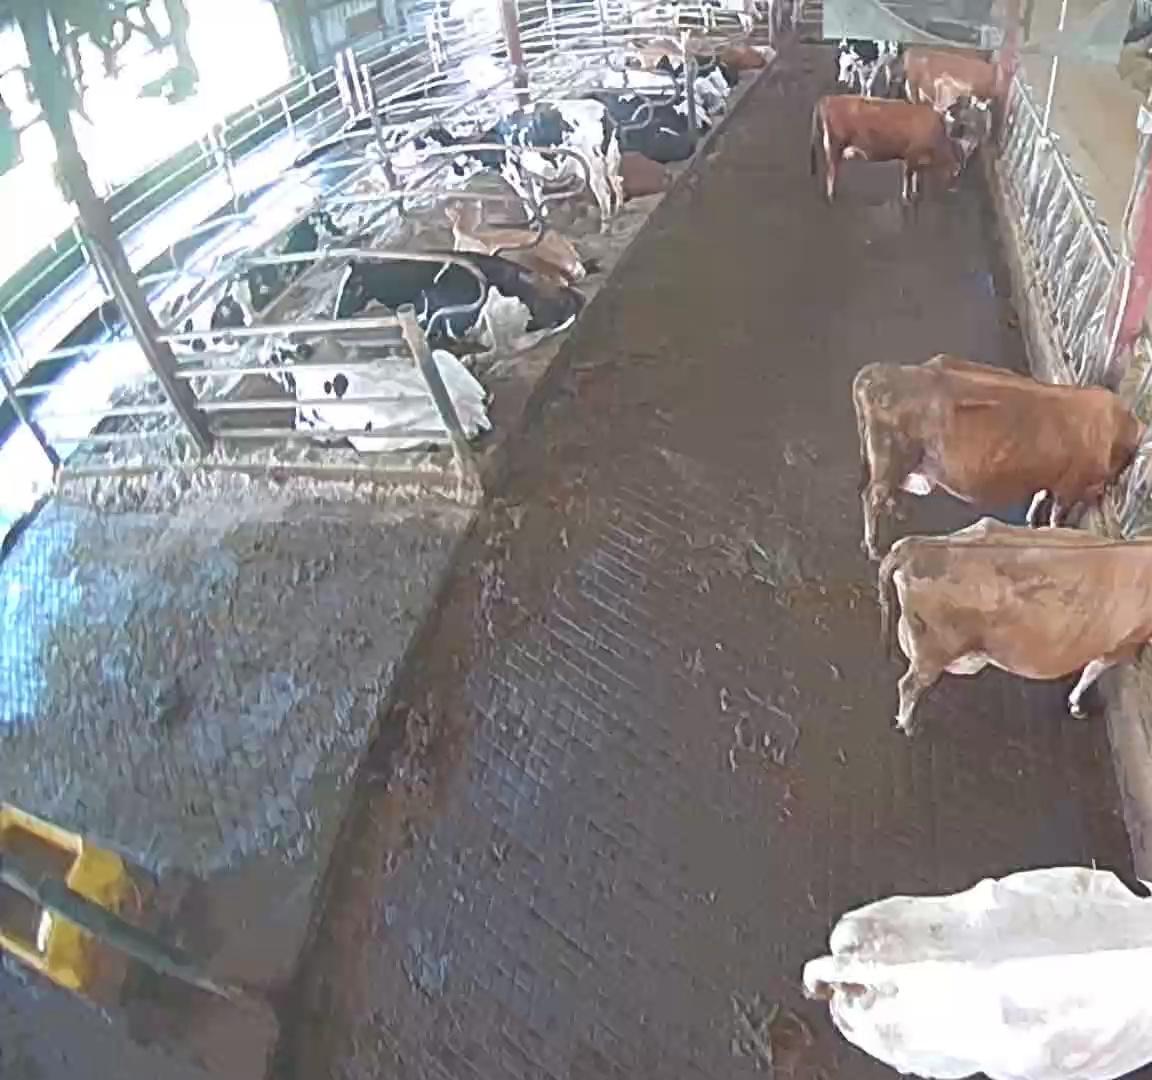
Number of cows: 16